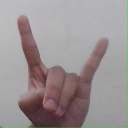
अक्षर: श